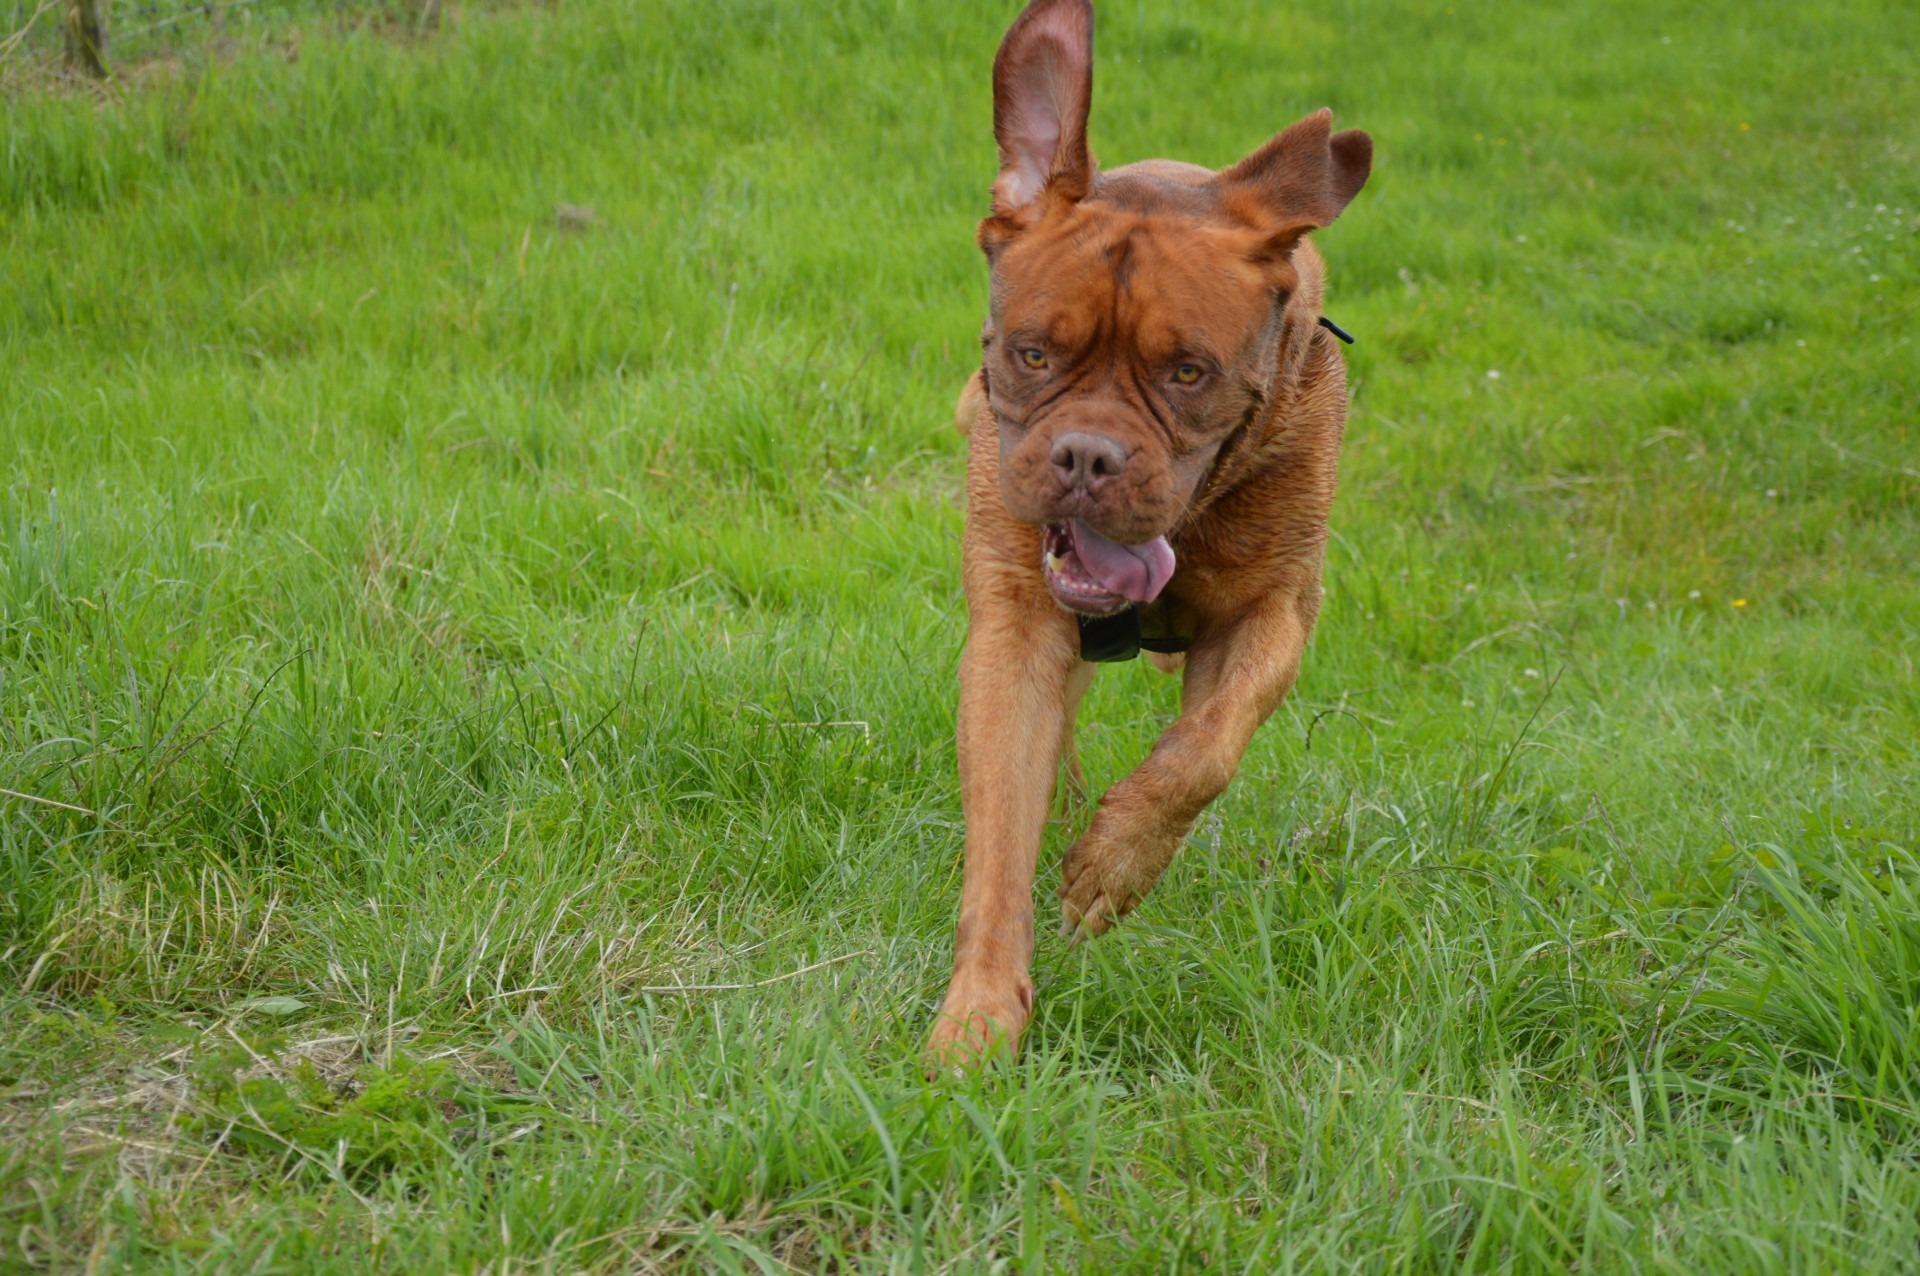
play, dog, pet, action, mammal, playing, pets, outside, dogs, vertebrate, bordeaux, series, dog breed, terrier, harley, guard dog, dogue de bordeaux, dog like mammal, carnivoran